Jyväskylä–Pieksämäki railway

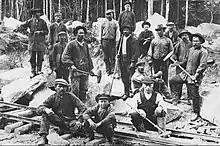
Railway builders in Palvajärvi in 1918

The decision to build the line was made in 1912, and the most difficult and expensive of the route options was chosen. The decision was influenced by the experience gained from the construction of the curved and hilly Haapamäki–Jyväskylä railway, which proved inadequate for the growing train traffic. The line became straightforward - plans to bypass Leppälahti and Pönttövuori were abandoned. In turn, the population centers of Hankasalmi and Kankainen were bypassed, which eventually led to the creation of the station villages of Hankasalmi, Sauvamäki and Venetmäki. The main challenges of the construction process were at the western end of the line - namely, the cliffs between Vaajakoski and Leppälahti, the long lake embankments and the tunnel through the Pönttövuori.